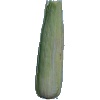
Label: Corn Husk 1